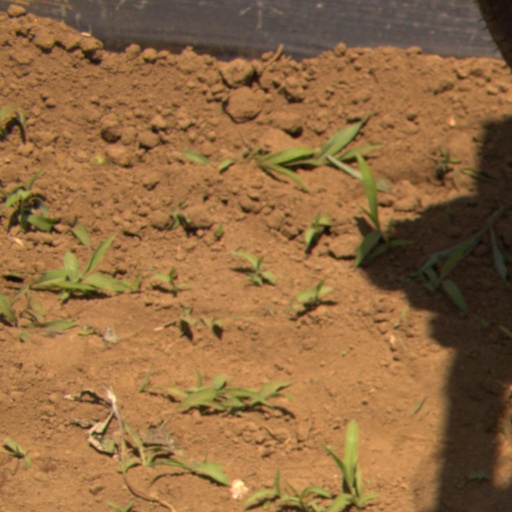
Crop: Jerusalem artichoke